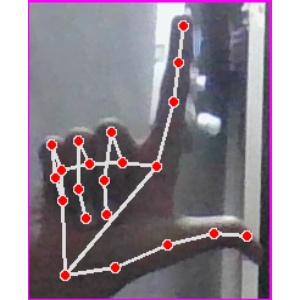
अक्षर: ल